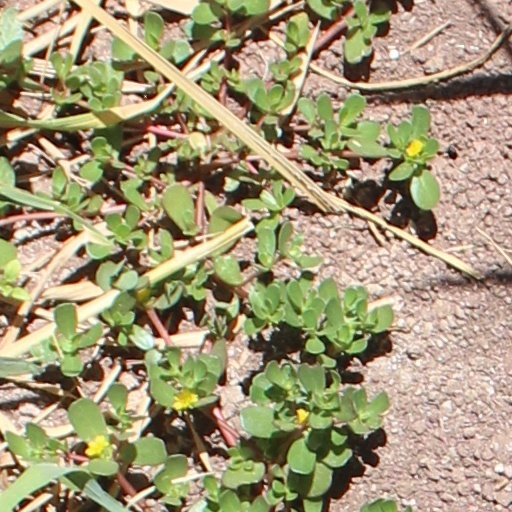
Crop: wheat